Naoli River

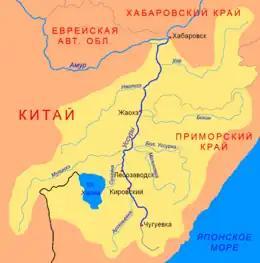
Naoli River

The long Naoli River flows through Heilongjiang Province in northeast China and a left tributary of the river Ussuri. It is the longest tributary to the river Ussuri, located on the Sanjiang Plain.